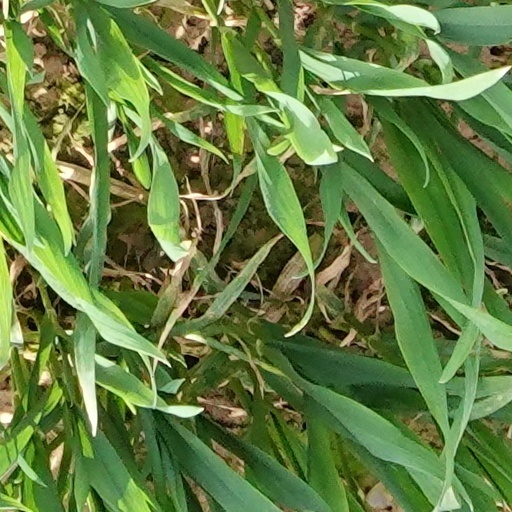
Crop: wheat